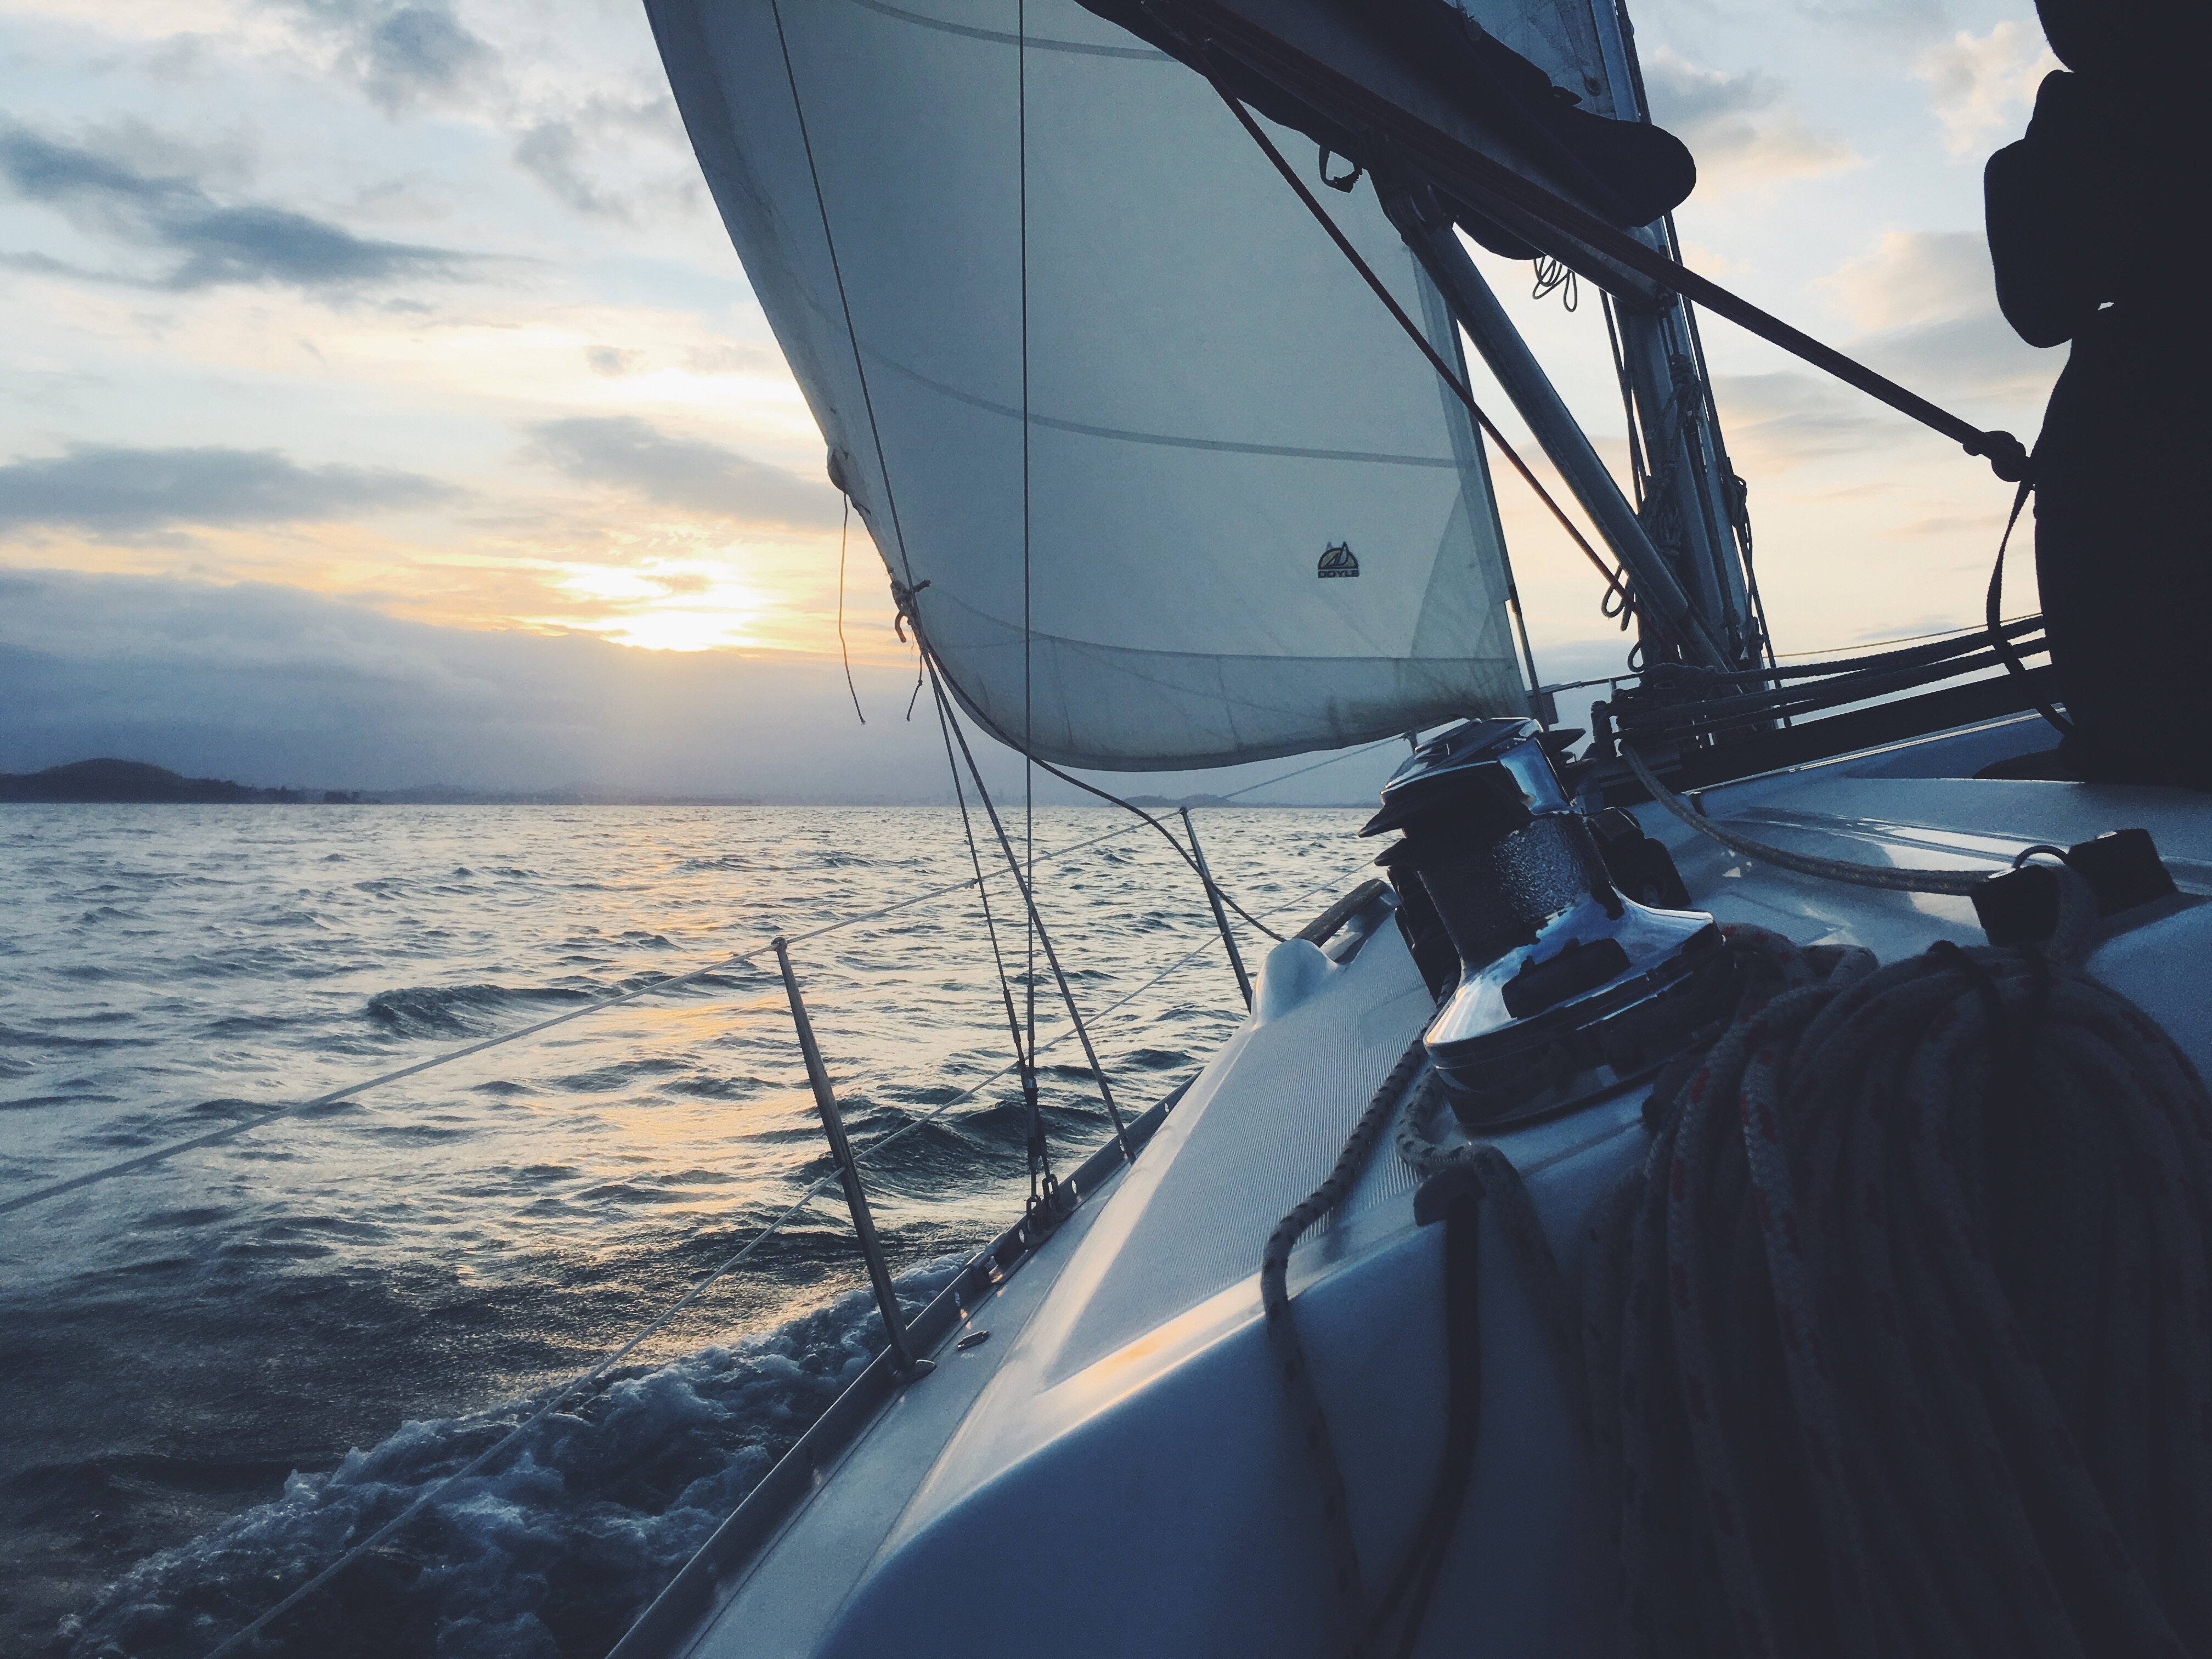
sea, water, ocean, horizon, wing, sky, sun, sunrise, boat, sunlight, vessel, vehicle, mast, sailing, yacht, romantic, sailboat, sail boat, outdoors, sports, boating, sail, sailing boat, sailing ship, windsports, dinghy sailing, keelboat, sailboat racing